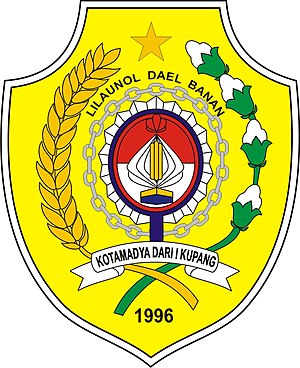
Kupang
Kupang er en by på øen Timor i provinsen Nusa Tenggara Timur i Indonesien. Befolkningen er anslået til 450.000 mennesker, på et areal på 180,27 kvadratkilometer.